Behrang Safari

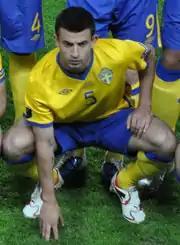
Safari playing for Sweden in 2010.

Safari was called up to the Sweden national team for their friendly match tour in January 2008. He played in all of the matches, which were a 1–0 win over Costa Rica, a 2–0 defeat to the United States, and a 0–0 draw with Turkey. During his debut game against Costa Rica, Safari set up the only goal of the game with a cross to Samuel Holmén, who volleyed the ball into the back of the net.